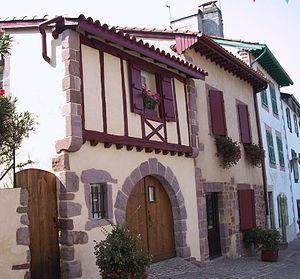
Description: Saint-Jean-Pied-de-Port - Rue de la citadelle - Maisons basques Date: 13 août 2003 Auteur: Licence:CC-BY-SA FR 2.0 ()
Saint-Jean-Pied-de-Port est une commune française située dans le département des Pyrénées-Atlantiques, en région Nouvelle-Aquitaine.